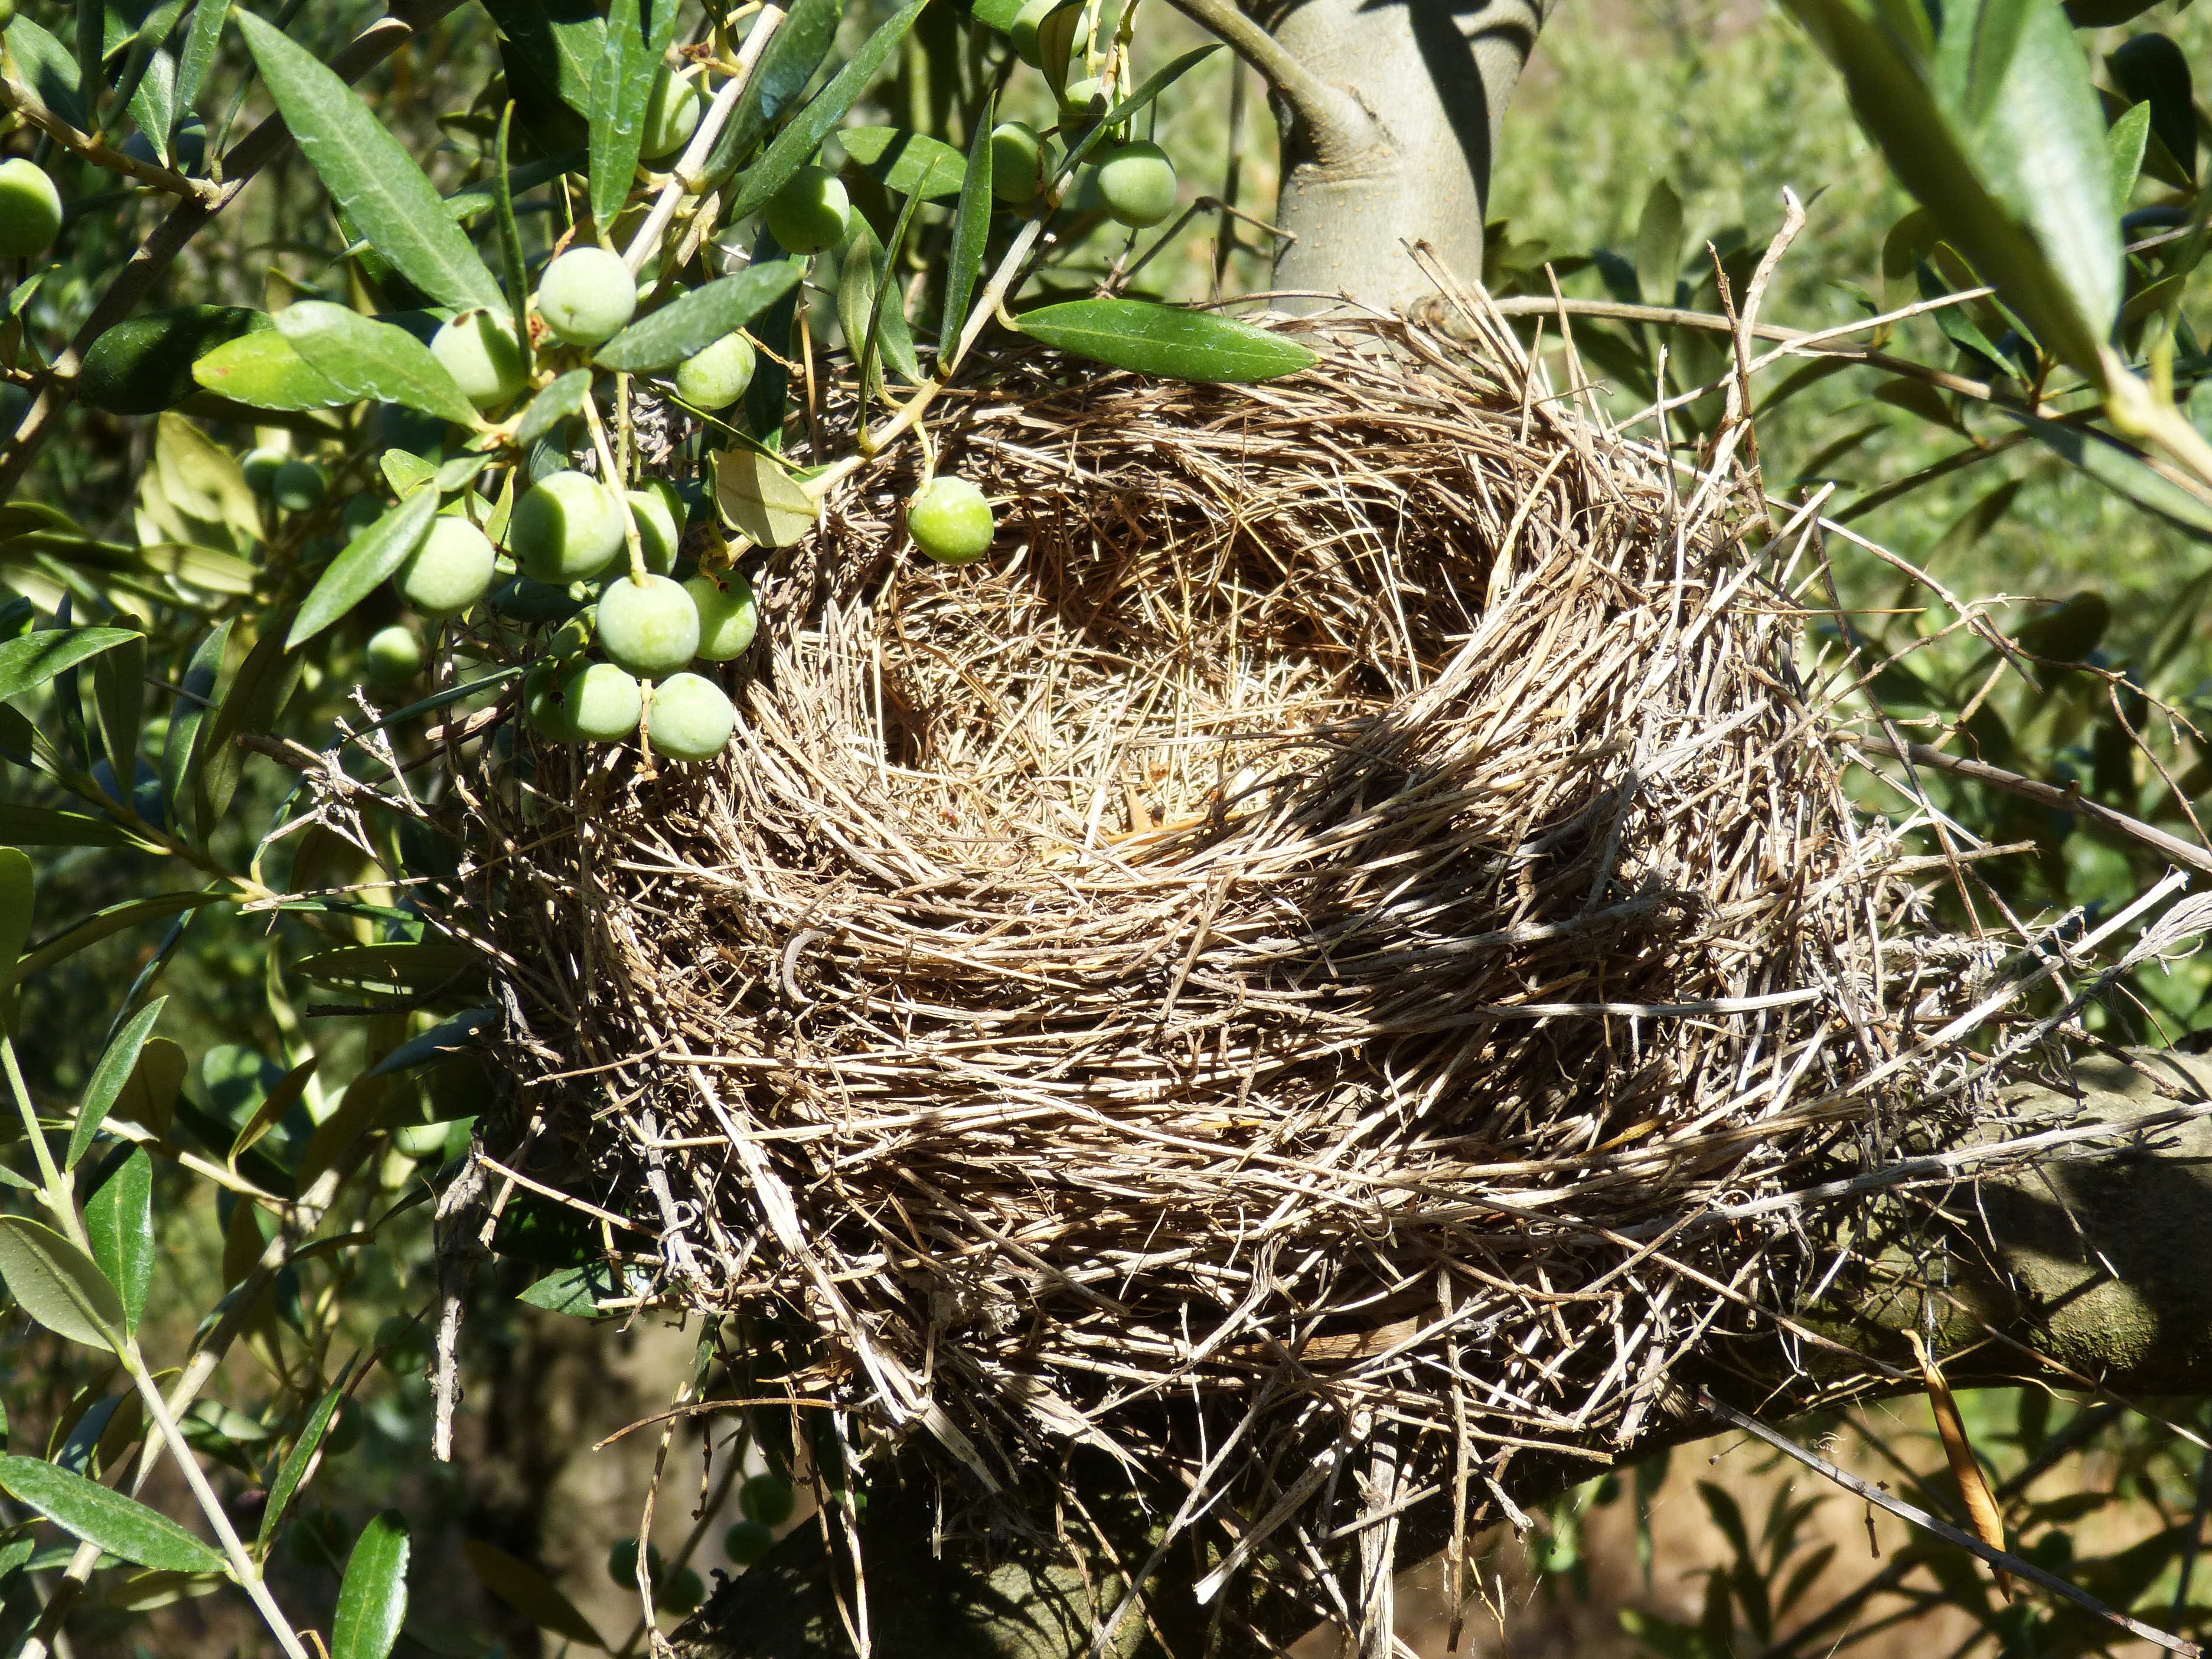
branch, bird, wildlife, botany, fauna, birds, bird nest, nest, olive, old world flycatcher, perching bird